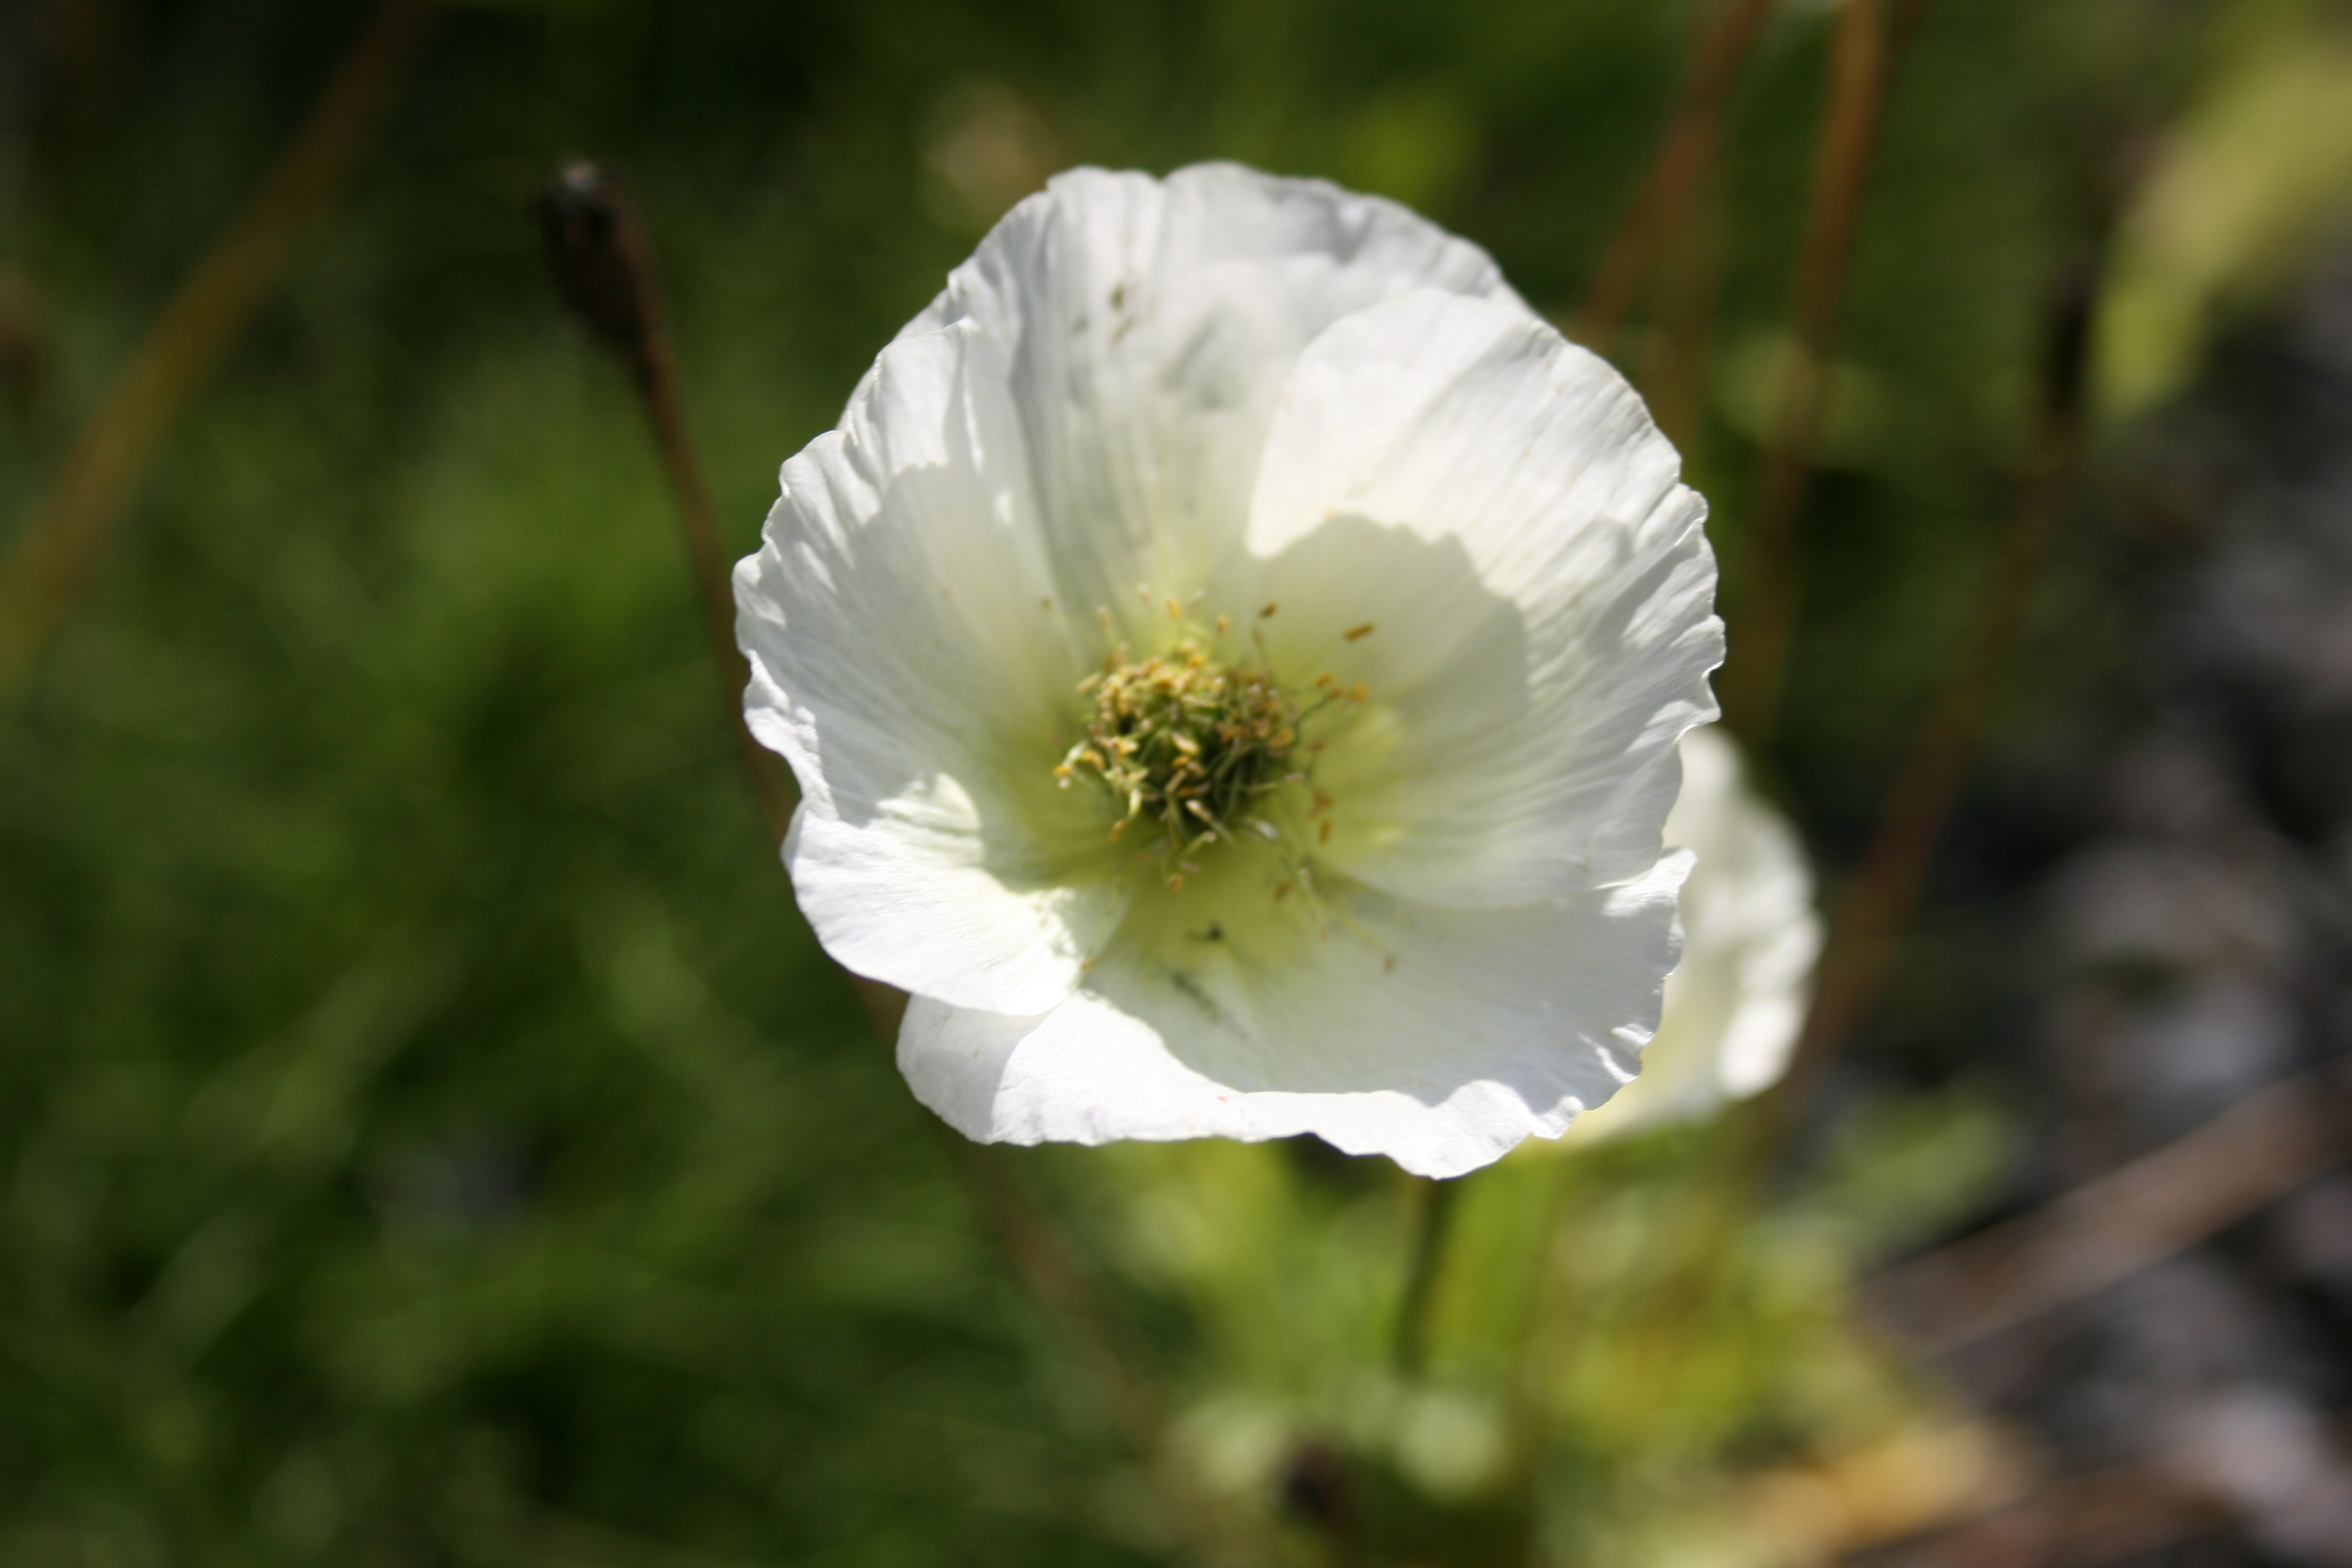
flower, plant, petal, herbaceous plant, flowering plant, terrestrial plant, pollen, annual plant, wildflower, rose family, subshrub, plant stem, macro photography, lily family, poppy family, rose order, grass, cinquefoil, evening primrose family, coquelicot